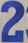
Number: 2